Barry Ted Moskowitz

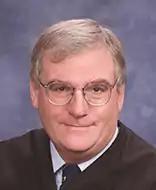

Barry Ted Moskowitz (born August 17, 1950) is a senior United States district judge of the United States District Court for the Southern District of California.